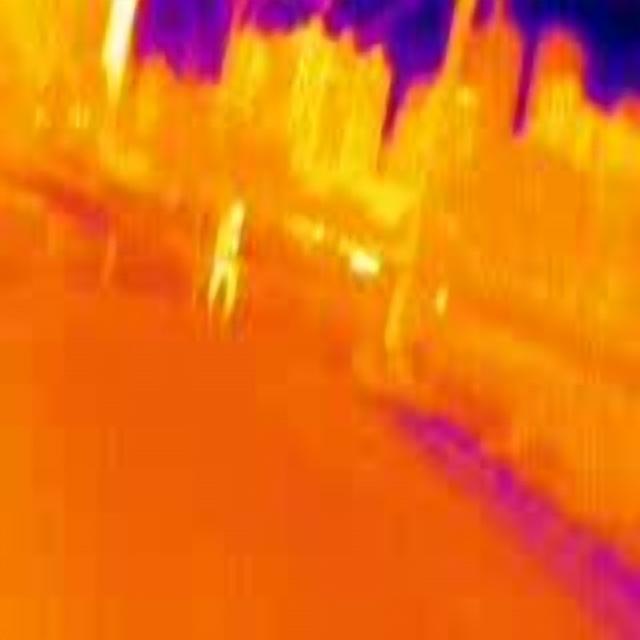
Detected objects:
label: person